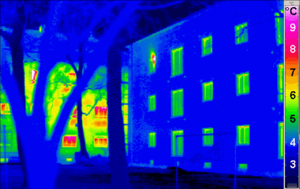
La thermographie ou thermographie infrarouge est une technique permettant d'obtenir une image thermique d'une scène par analyse des infrarouges. L'image obtenue est appelée « thermogramme».
Le terme maison BBC ou bâtiment basse consommation, sous-entendu « énergétique », désigne un bâtiment pour lequel la consommation énergétique nécessitée pour le chauffer et le climatiser est notoirement diminuée par rapport à des habitations standards.
L'habitat passif est une notion désignant un bâtiment dont la consommation énergétique au mètre carré est très basse, voire entièrement compensée par les apports solaires ou par les calories émises par les apports internes.
Une maison à basse consommation d'énergie est une maison dont les choix de construction permettent de limiter la consommation énergétique.